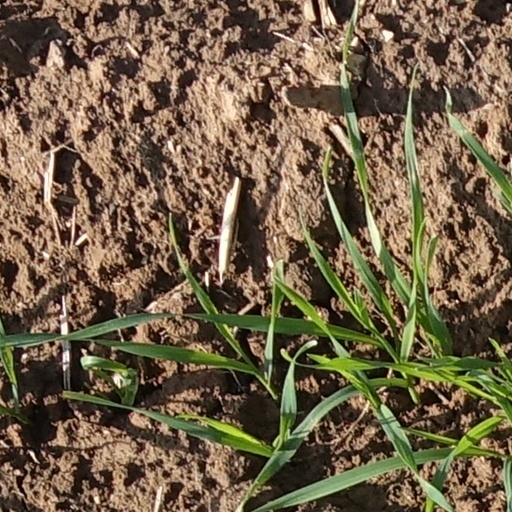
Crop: wheat